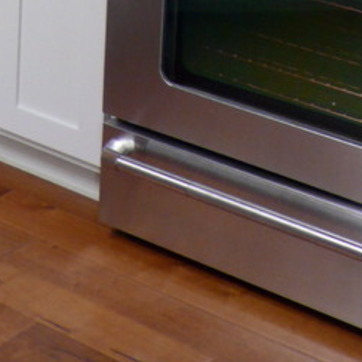
Material: metal